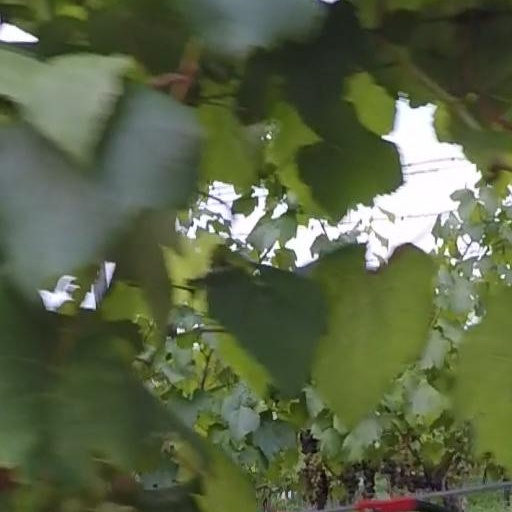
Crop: grape